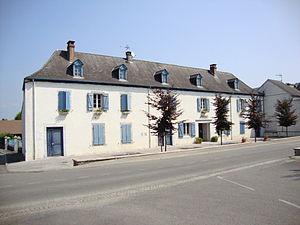
Chéraute est une commune française, située dans le département des Pyrénées-Atlantiques en région Nouvelle-Aquitaine.